Xifengite

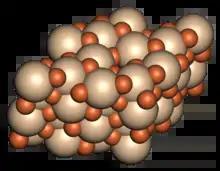

Xifengite (FeSi) is a rare metallic iron silicide mineral. The crystal system of xifengite is hexagonal. It has a specific gravity of 6.45 and a Mohs hardness of 5.5. It occurs as steel gray inclusions within other meteorite derived nickel iron mineral phases.